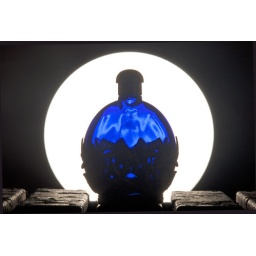
Coloured glass perfume bottle photographed against and lit by a studio flash